List of major World Wonder Ring Stardom events

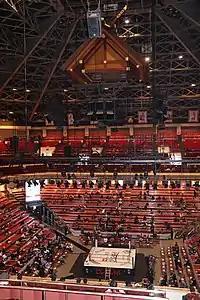
The second night of the Stardom World Climax 2022 from March 27.

World Wonder Ring Stardom is a Japanese professional wrestling promotion founded in 2010. During the years, the promotion has held various notable pay-per-view events which feature professional wrestling matches that resulted from scripted storylines, where wrestlers portrayed villains, heroes, or less distinguishable characters in the scripted events that built tension and culminated in a wrestling match or series of matches.